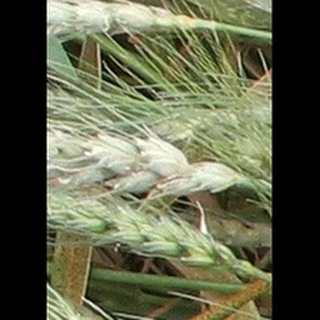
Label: wheat_brown_rust